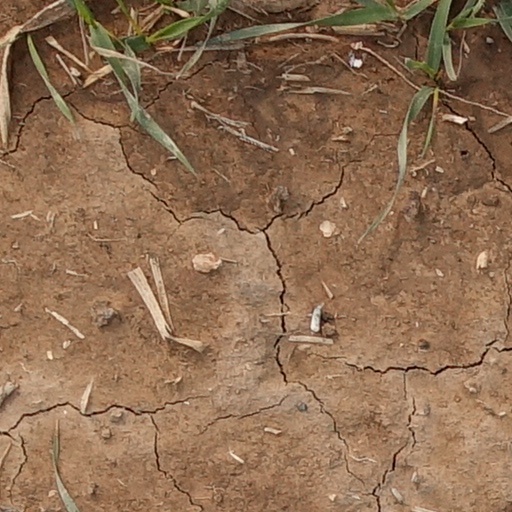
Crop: wheat